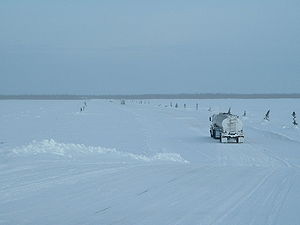
Canadas længste floder / Liste
Blandt Canadas længste floder er der 47 som er over 600 km lange.